Chamonix

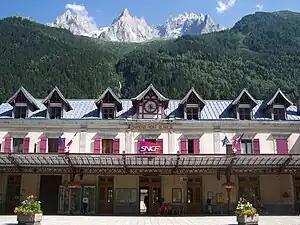
Front and façade of the "Chamonix - Mont-Blanc" railway station.

Serving as the host city for the first Winter Olympic Games in 1924 further raised Chamonix's profile as an international tourist destination.